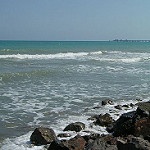
Label: sea